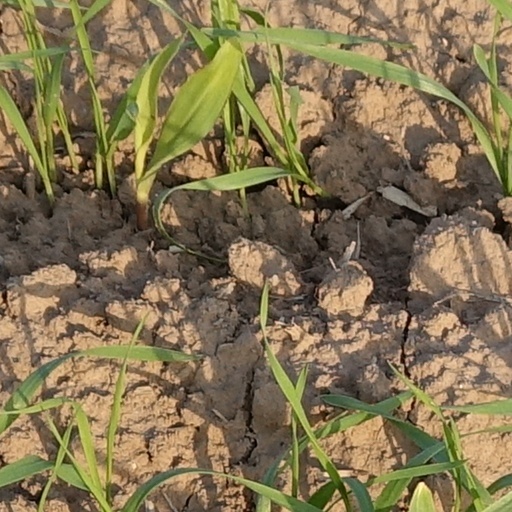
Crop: wheat